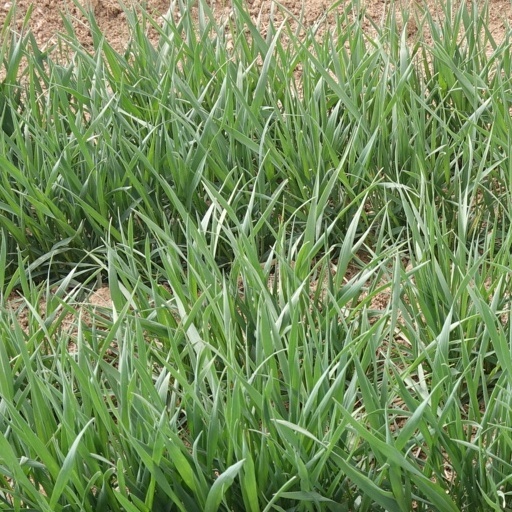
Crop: wheat